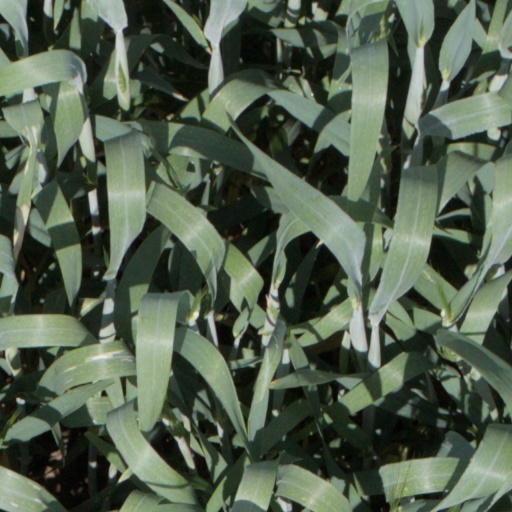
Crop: wheat